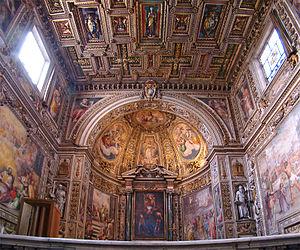
Église Sainte-Suzanne, Rome, Latium, Italie.
L'église Santa Susanna alle Terme di Diocleziano est une église paroissiale catholique située sur la colline du Quirinal à Rome, avec un titulus associé à son site qui remonte aux environs de l'an 280. L'église moderne dédiée à Sainte Suzanne a été reconstruite entre 1585 et 1603.